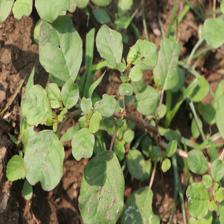
Label: BroadLeafWeed